Brian Dempsey (politician)

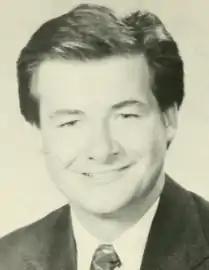
Portrait of Brian Dempsey

Brian S. Dempsey (born September 30, 1966, in Haverhill, Massachusetts) is an American politician who represented the 3rd Essex district in the Massachusetts House of Representatives from 1991 to 2017. At the time of his resignation in 2017, he was the Chairman of the House Ways and Means Committee.